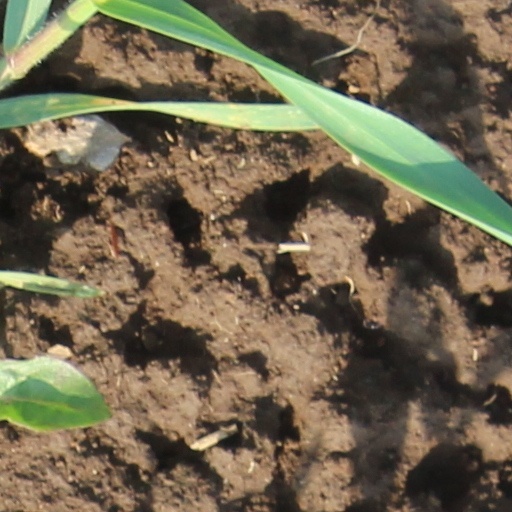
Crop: wheat